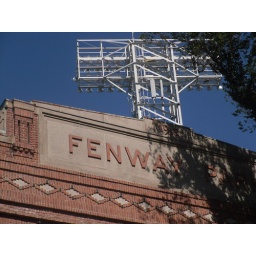
Frnway park sign in brick and light tower